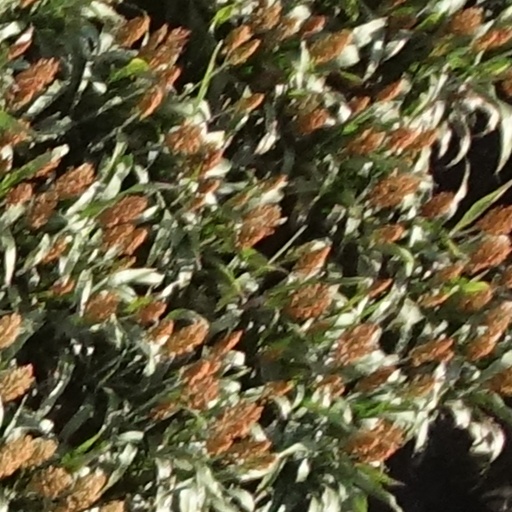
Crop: sorghum